Coalite

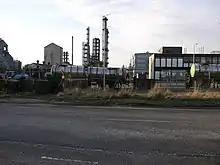
The Coalite plant near Shuttlewood in 2006

Coalite is a brand of low-temperature coke used as a smokeless fuel. The title refers to the residue left behind when coal is carbonised at . It was invented by Thomas Parker in 1904. In 1936 the Smoke Abatement Society awarded its inventor a posthumous gold medal.